Nadi Putra

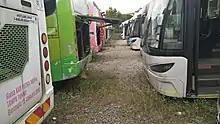
Abandoned buses at NadiPutra Depots due to poor maintenance, thus led to outcry for Putrajaya residents due to low frequencies.

Nadi Putra's service quality has reportedly declined since privatisation in 2018. Most of the buses are poorly maintained frequencies are breaking down, causing outrage among the residents and workers in Putrajaya, Cyberjaya and Bandar Saujana Putra.